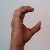
The image shows a hand gesture representing the letter 'C' in Indian Sign Language.